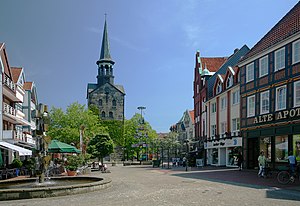
Wunstorf / Geografi
Centrum i Wunstorfer med torv, gågadeområde og kirken St. Bartholomaeus
Wunstorf er en by og en kommune med godt 41.000 indbyggere i Region Hannover i den tyske delstat Niedersachsen.